Joolz Denby

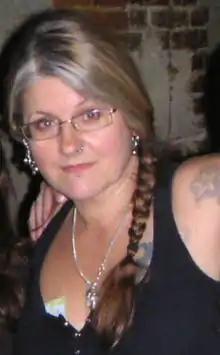
Denby in Paris, December 2006

Joolz Denby (born Julianne Mumford, 9 April 1955) is an English poet, novelist, artist and tattooist based in Bradford, West Yorkshire.